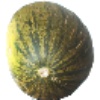
Label: Melon Piel de Sapo 1